List of presidents of Iowa State University

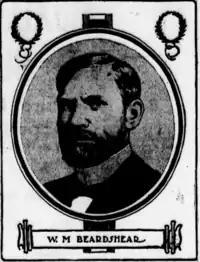
W.M. Beardshear

Leigh Smith John Hunt (August 1855 – October 5, 1933) was the 3rd president of ISU.